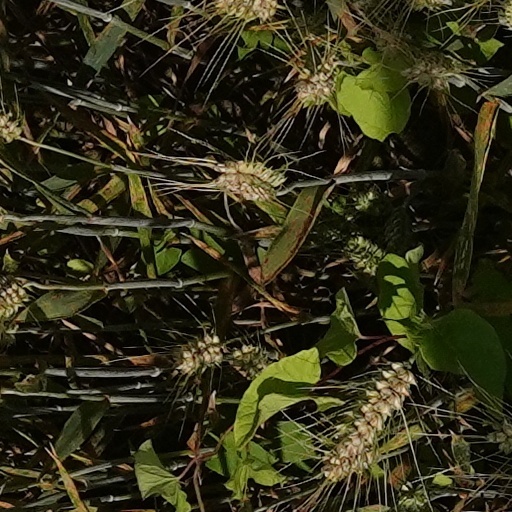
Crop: wheat